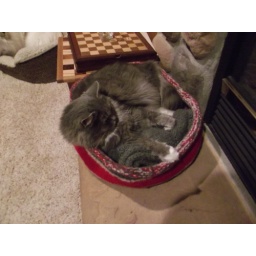
Lucy Goosey Girl in her new mom-made cat bed